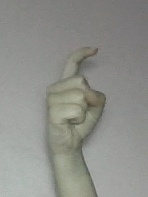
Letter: ra